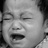
Emotion: sad